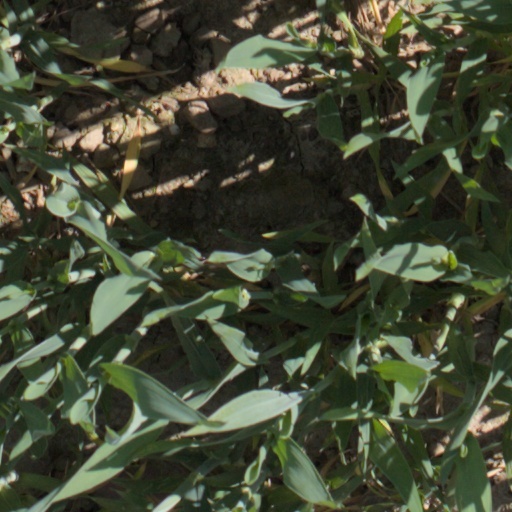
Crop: wheat